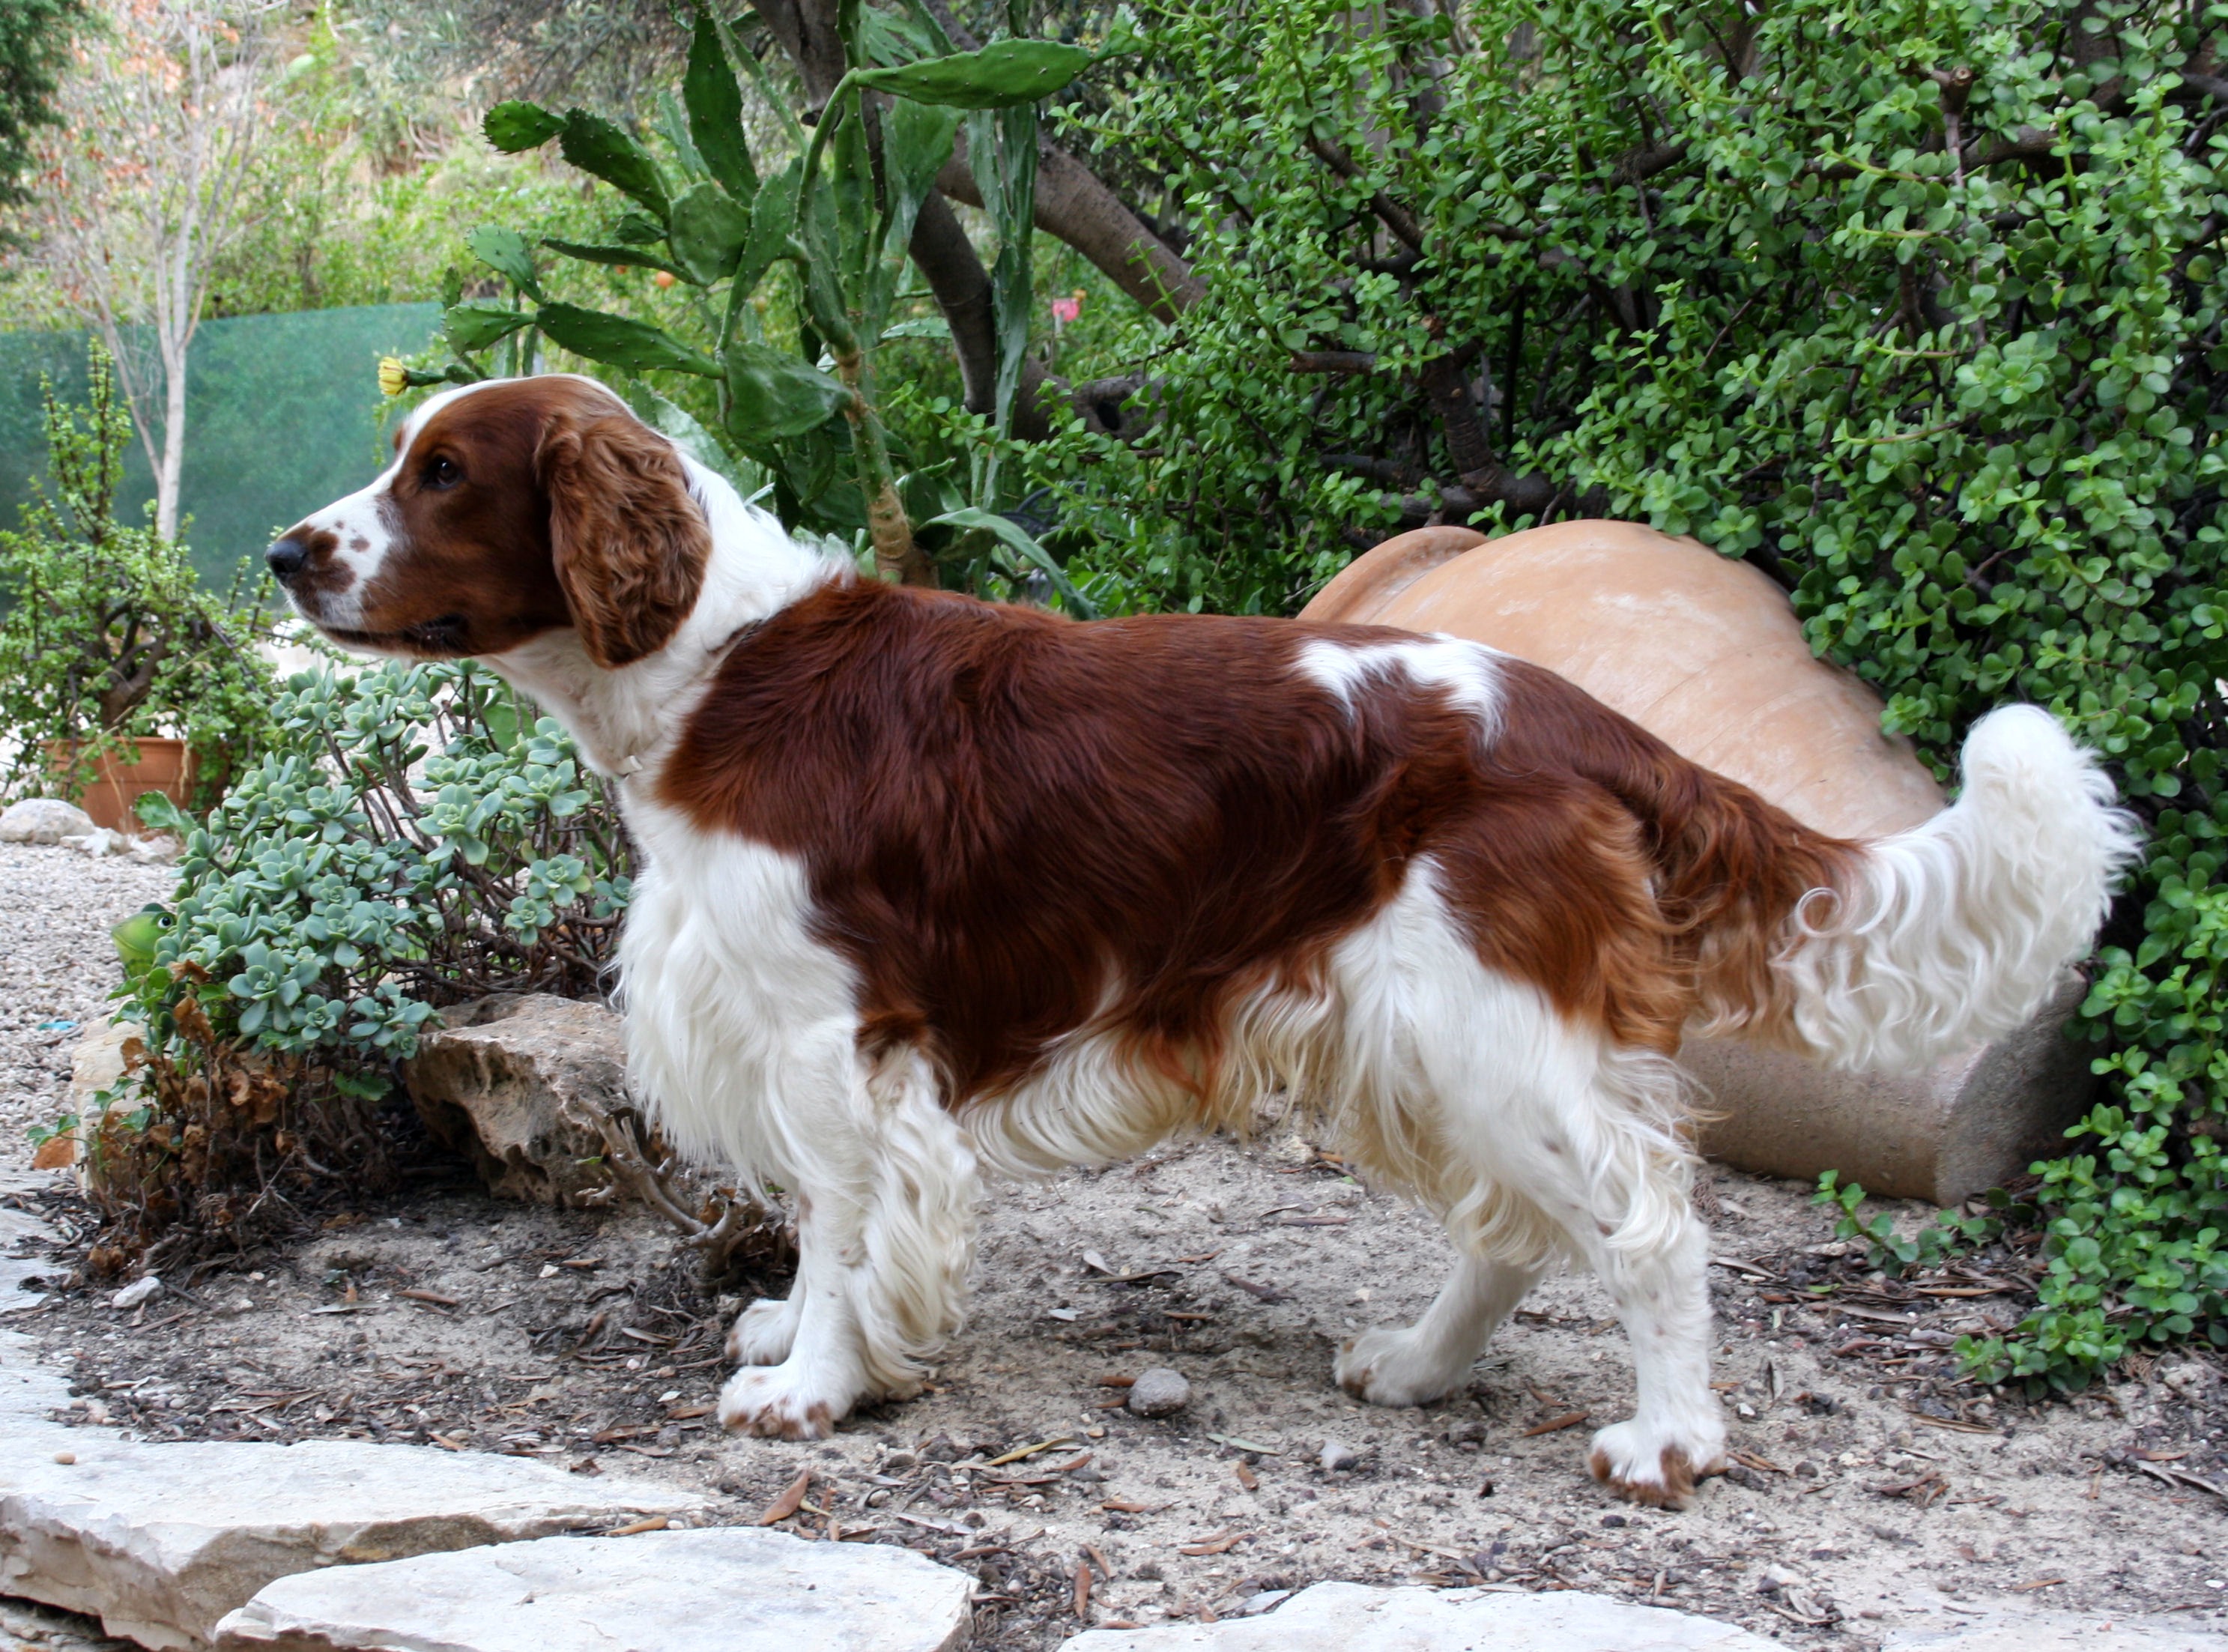
nature, dog, canine, pet, mammal, spaniel, outside, vertebrate, dog breed, brittany, cavalier king charles spaniel, king charles spaniel, setter, small m nsterl nder, dog like mammal, kooikerhondje, english springer spaniel, drentse patrijshond, large m nsterl nder, french spaniel, russian spaniel, welsh springer spaniel, phalene